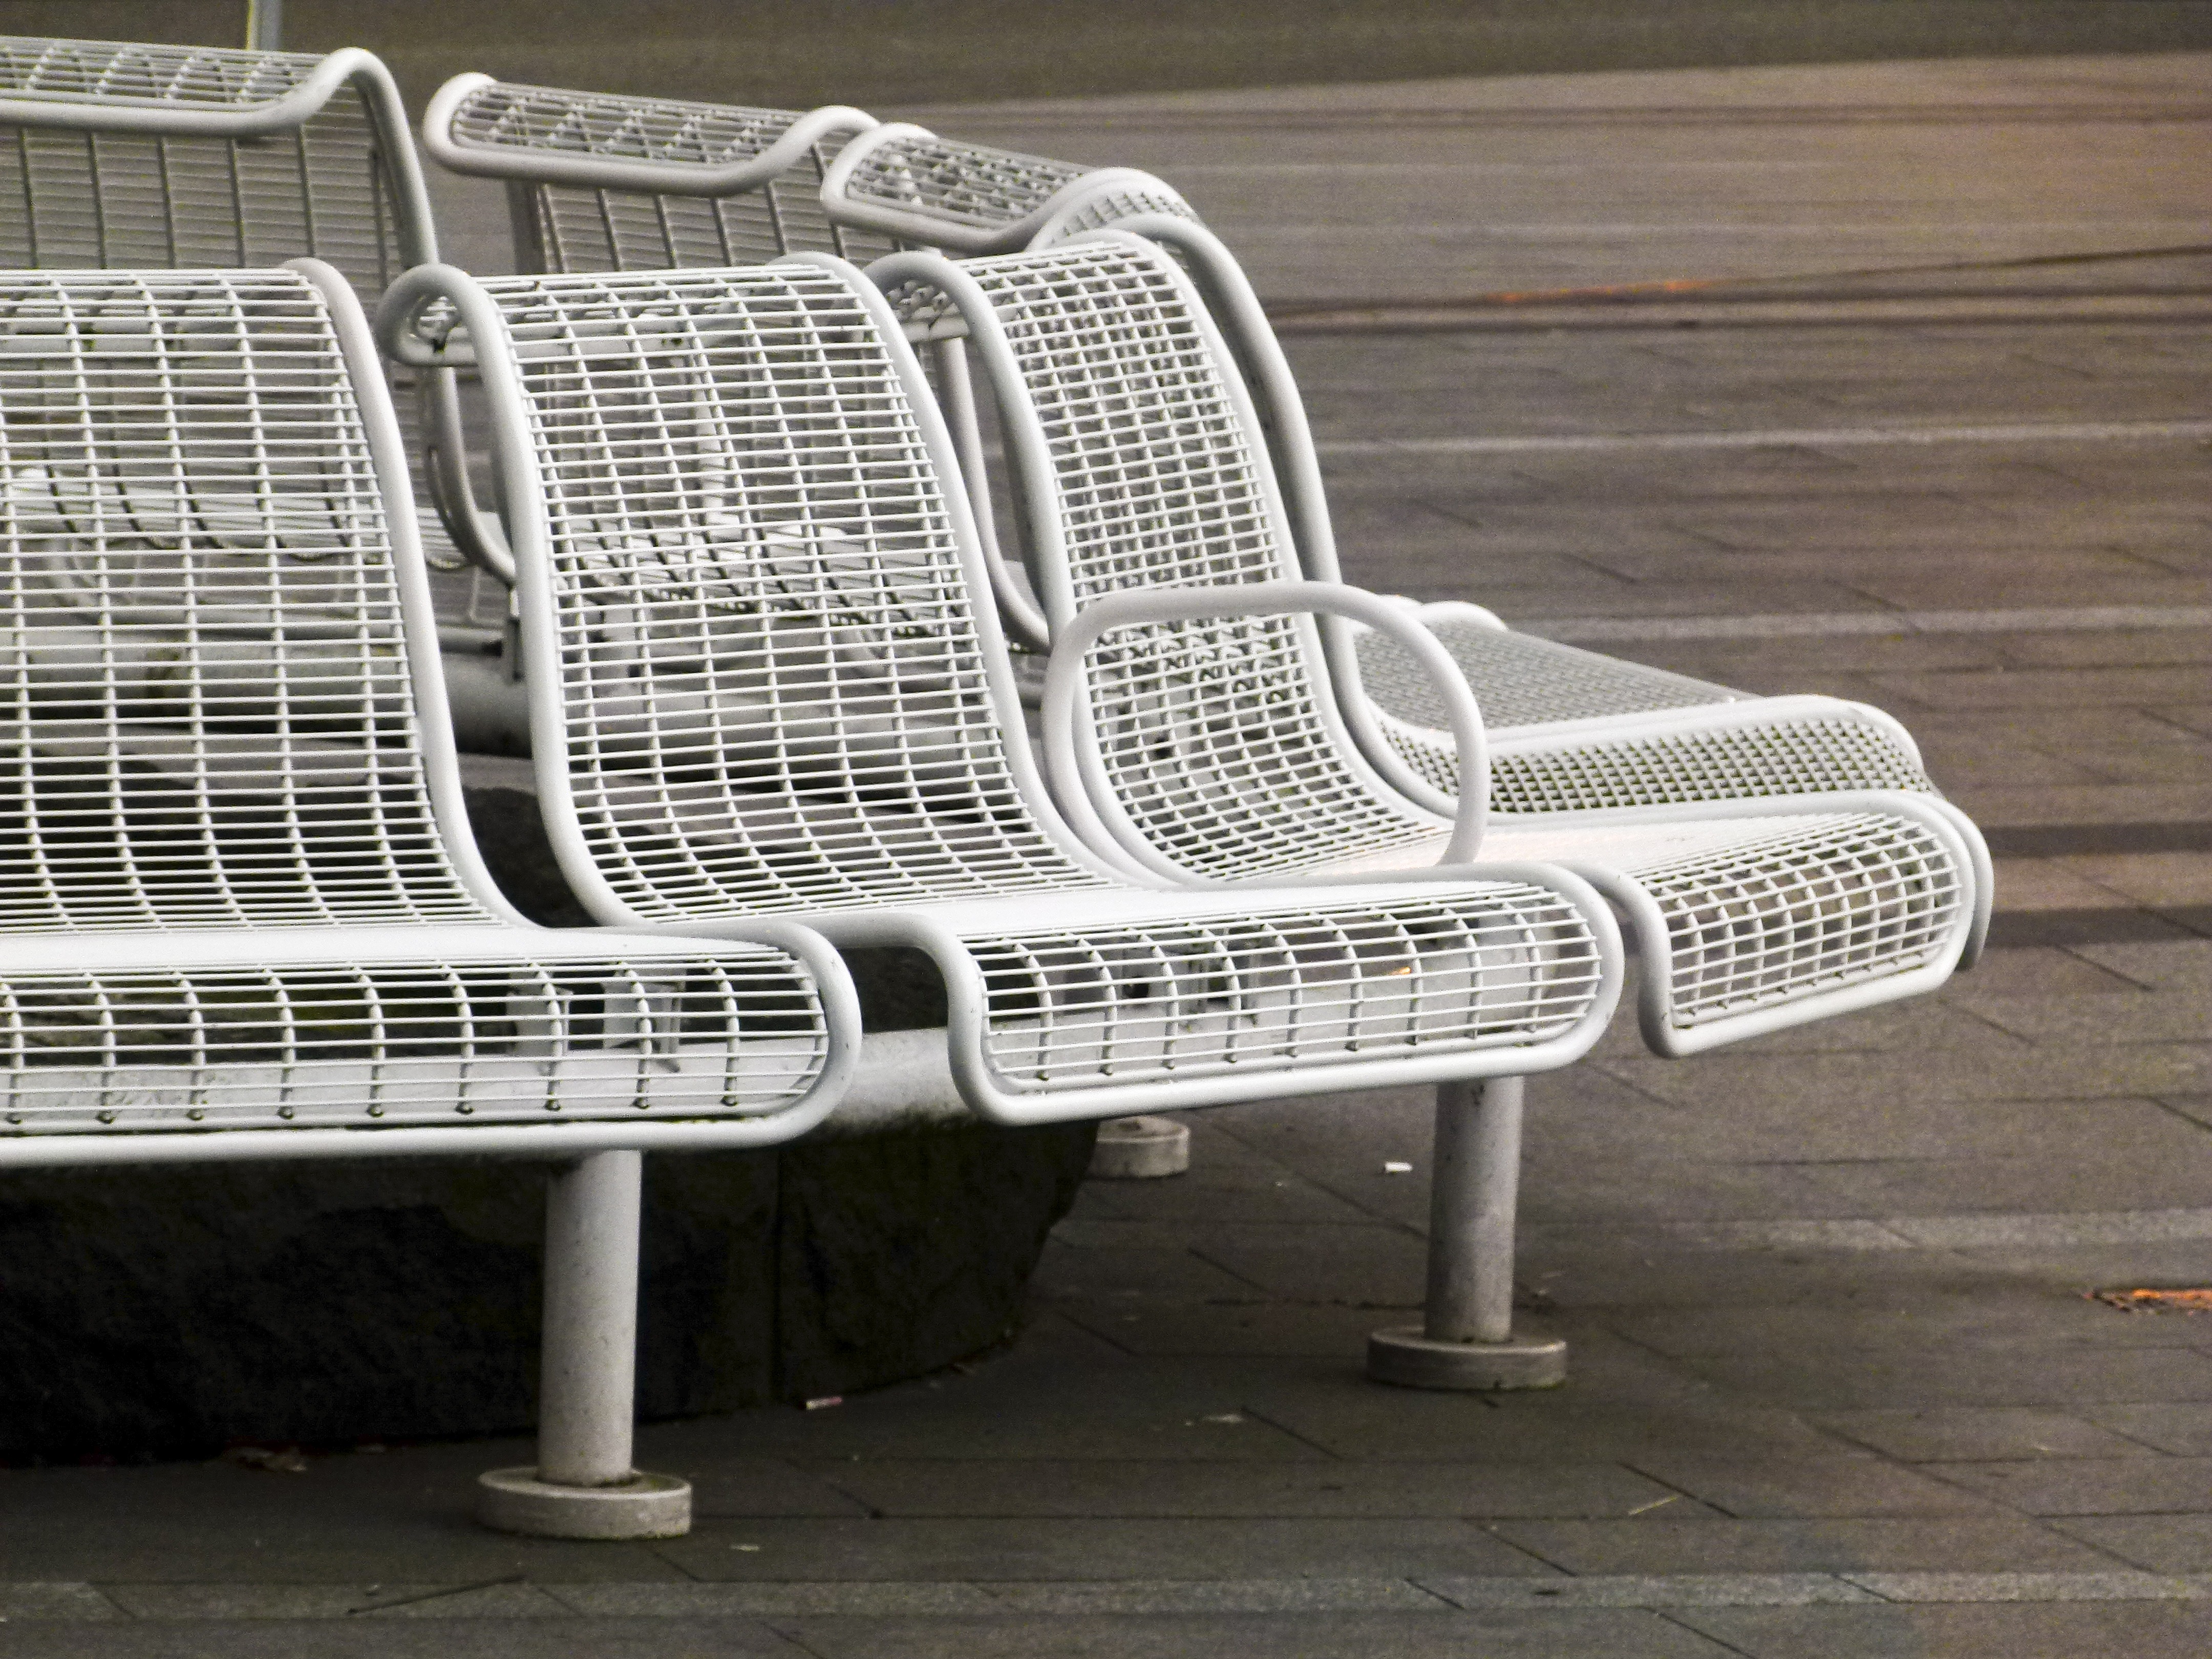
white, bench, chair, metal, furniture, material, wicker, bumper, product, resting, resting place, rest area, outdoor furniture, automotive exterior, studio couch, sunlounger